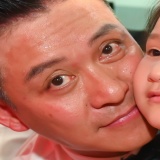
ca sĩ Tuấn Hưng